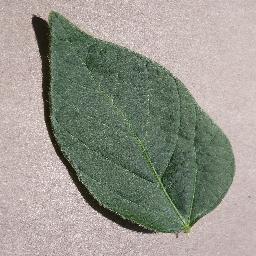
Label: Soybean___healthy